Mary's Meals

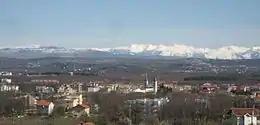
Medjugorje in Bosnia and Herzegovina.

SIR began in 1992 during the Bosnian War, when brothers Magnus MacFarlane-Barrow, OBE, FRSGS, and Fergus MacFarlane-Barrow organised a local appeal for blankets and food. They filled a Jeep with aid and delivered their cargo to Medjugorje in Bosnia and Herzegovina. They returned to Scotland expecting to resume work as fish farmers in Argyll, but in their absence, their parents' shed had been filled with yet more donations, resulting in eventually driving from Scotland to Bosnia a total of 23 times to deliver supplies.